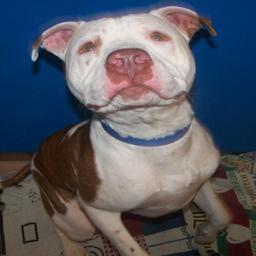
Animal: dogs